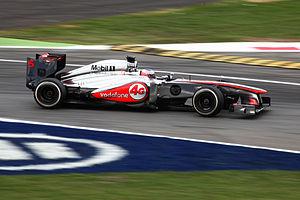
Jenson Alexander Lyons Button né le 19 janvier 1980 à Frome dans le Somerset, est un pilote automobile britannique. Il dispute dix-sept saisons en Formule 1, de 2000 à 2016 et prend 305 départs. Il devient champion du monde en 2009, au volant d'une Brawn-Mercedes. Il est MBE depuis 2009,
Le Grand Prix automobile d'Italie 2013, disputé le 8 septembre 2013 sur le circuit de Monza, est la 890ᵉ épreuve du championnat du monde de Formule 1 courue depuis 1950, année où elle figurait déjà au calendrier sur le même circuit. Il s'agit de la soixante-quatrième édition du Grand Prix d'Italie comptant pour le championnat du monde de Formule 1, la soixante-troisième se tenant à Monza, et de la douzième manche du championnat 2013.